Urban Council

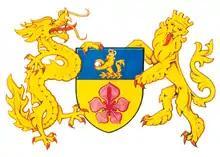
The armorial bearings granted by the College of Arms, appointed by the British Sovereign, a part of the Royal Household of the United Kingdom.

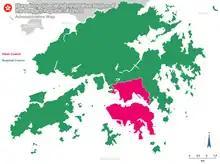
The Urban Council's service area (in pink).

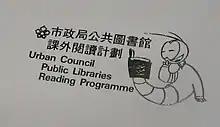
The Urban Council ran numerous public services including public libraries. Shown here is the logo of the Urban Council Public Library Reading Programme, a reading programme in the 1990s which provided gifts as incentives for children to read, based on the number of books they borrowed and read.

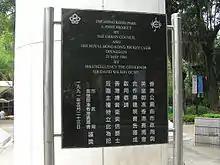
The Hong Kong Park was jointly built by the Urban Council and the Royal Hong Kong Jockey Club

The Urban Council (UrbCo) was a municipal council in Hong Kong responsible for municipal services on Hong Kong Island and in Kowloon (including New Kowloon). These services were provided by the council's executive arm, the Urban Services Department. Later, the equivalent body for the New Territories was the Regional Council.